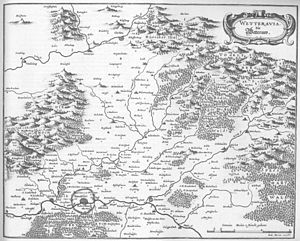
Wetterau
Kobberstik af Wetterau, udført af Matthäus Merian
Wetterau er et frugtbart landskab i Hessen i Tyskland. Området ligger mellem Frankfurt am Main, Taunus og Vogelsberg. Landskabet er opkaldt efter floden Wetter. Wetterau har givet navn til landkredsen Wetteraukreis.